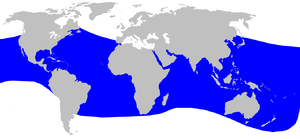
Hvalarter / Undergruppe Odontoceti: tandhvaler / Familie Ziphiidae: Næbhvaler
Dette er en liste over hvalarter. Disse arter samles traditionelt i ordenen hvaler, men palæontologiske og molekylærgenetiske resultater fra de senere år understøtter entydigt at hvalerne er en undergruppe af de parrettåede hovdyr. Listen indeholder mere end 80 nulevende arter, inklusiv flere nyligt beskrevne, og inddelt i de to undergrupper tandhvaler og bardehvaler. Den kinesiste floddelfin er også medtaget, selv om den formentlig er uddød mellem 2005 og 2010.